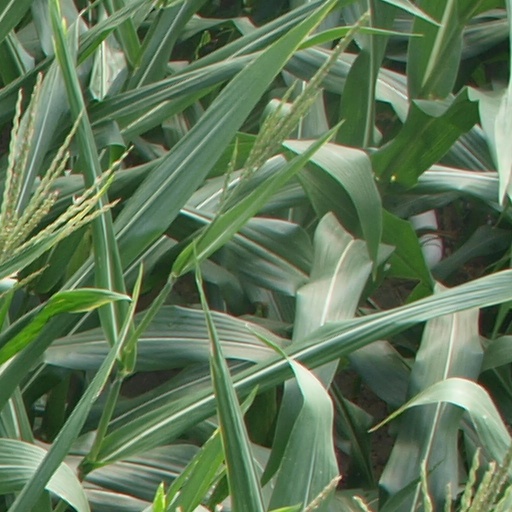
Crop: maize; corn